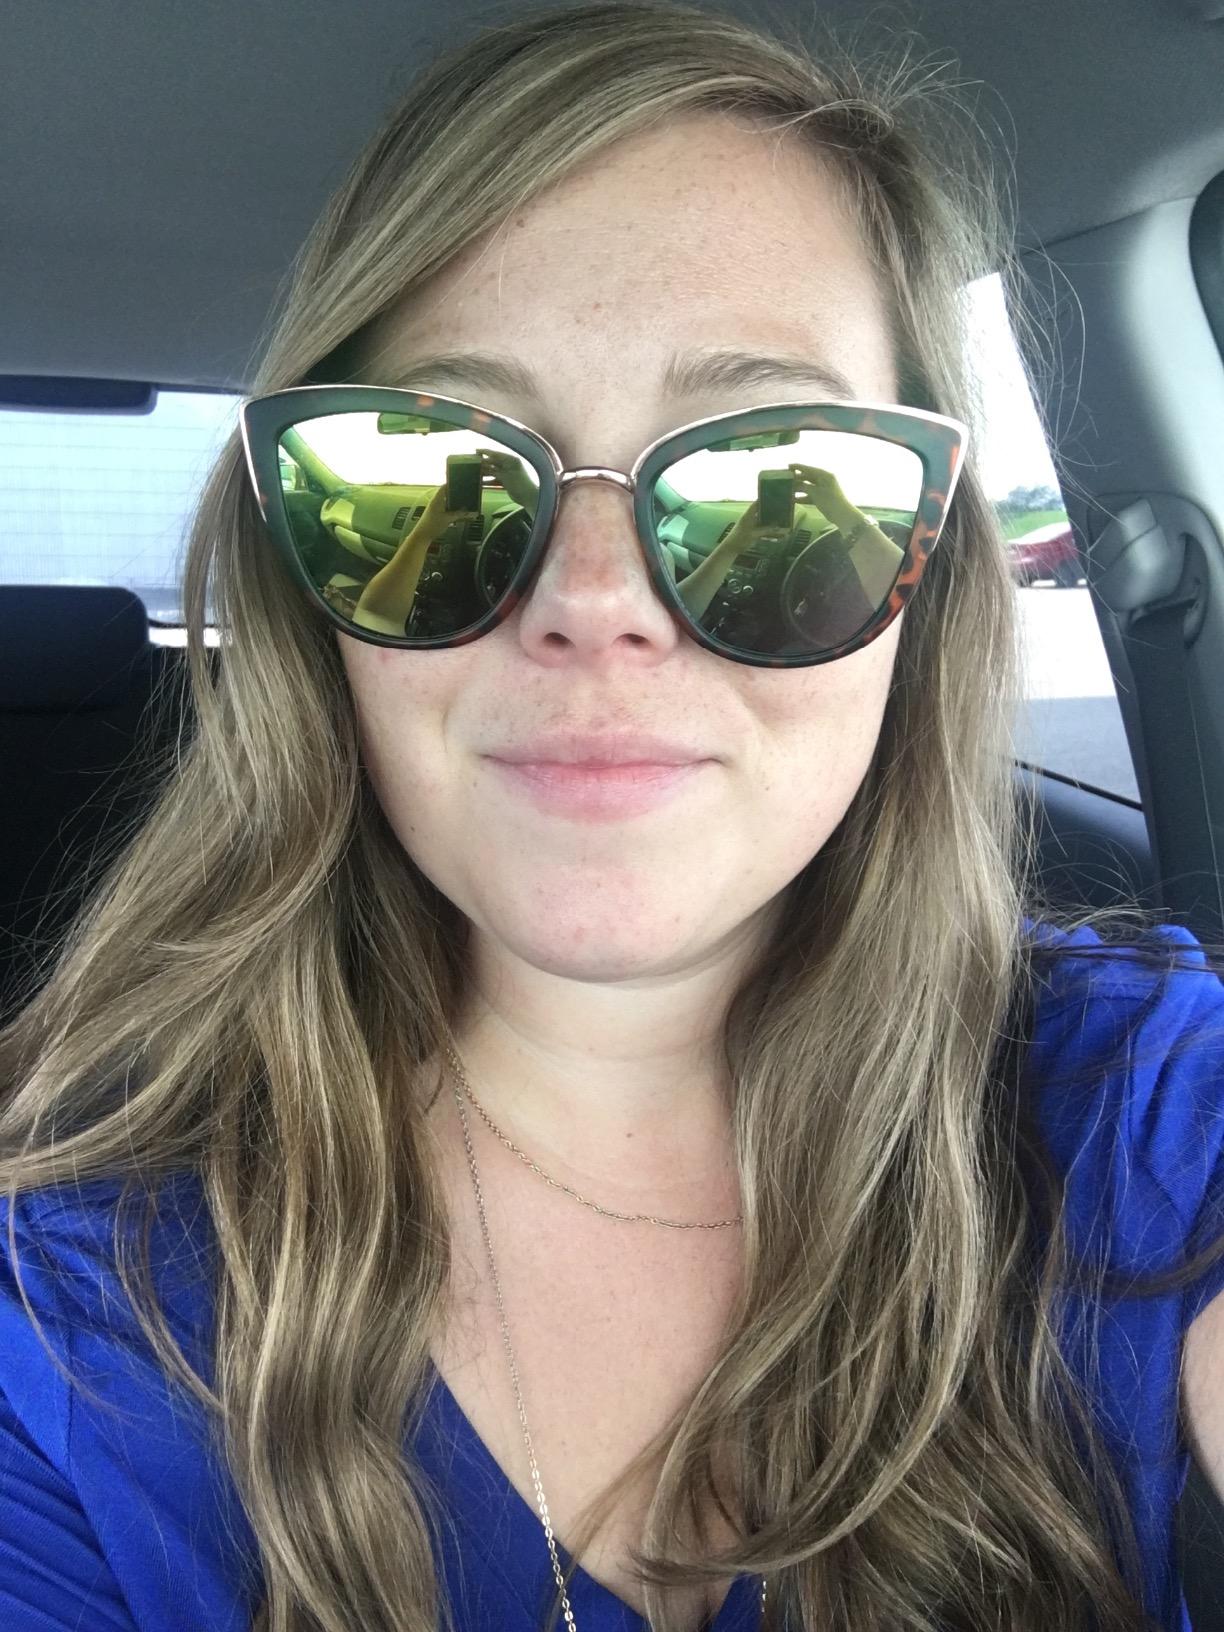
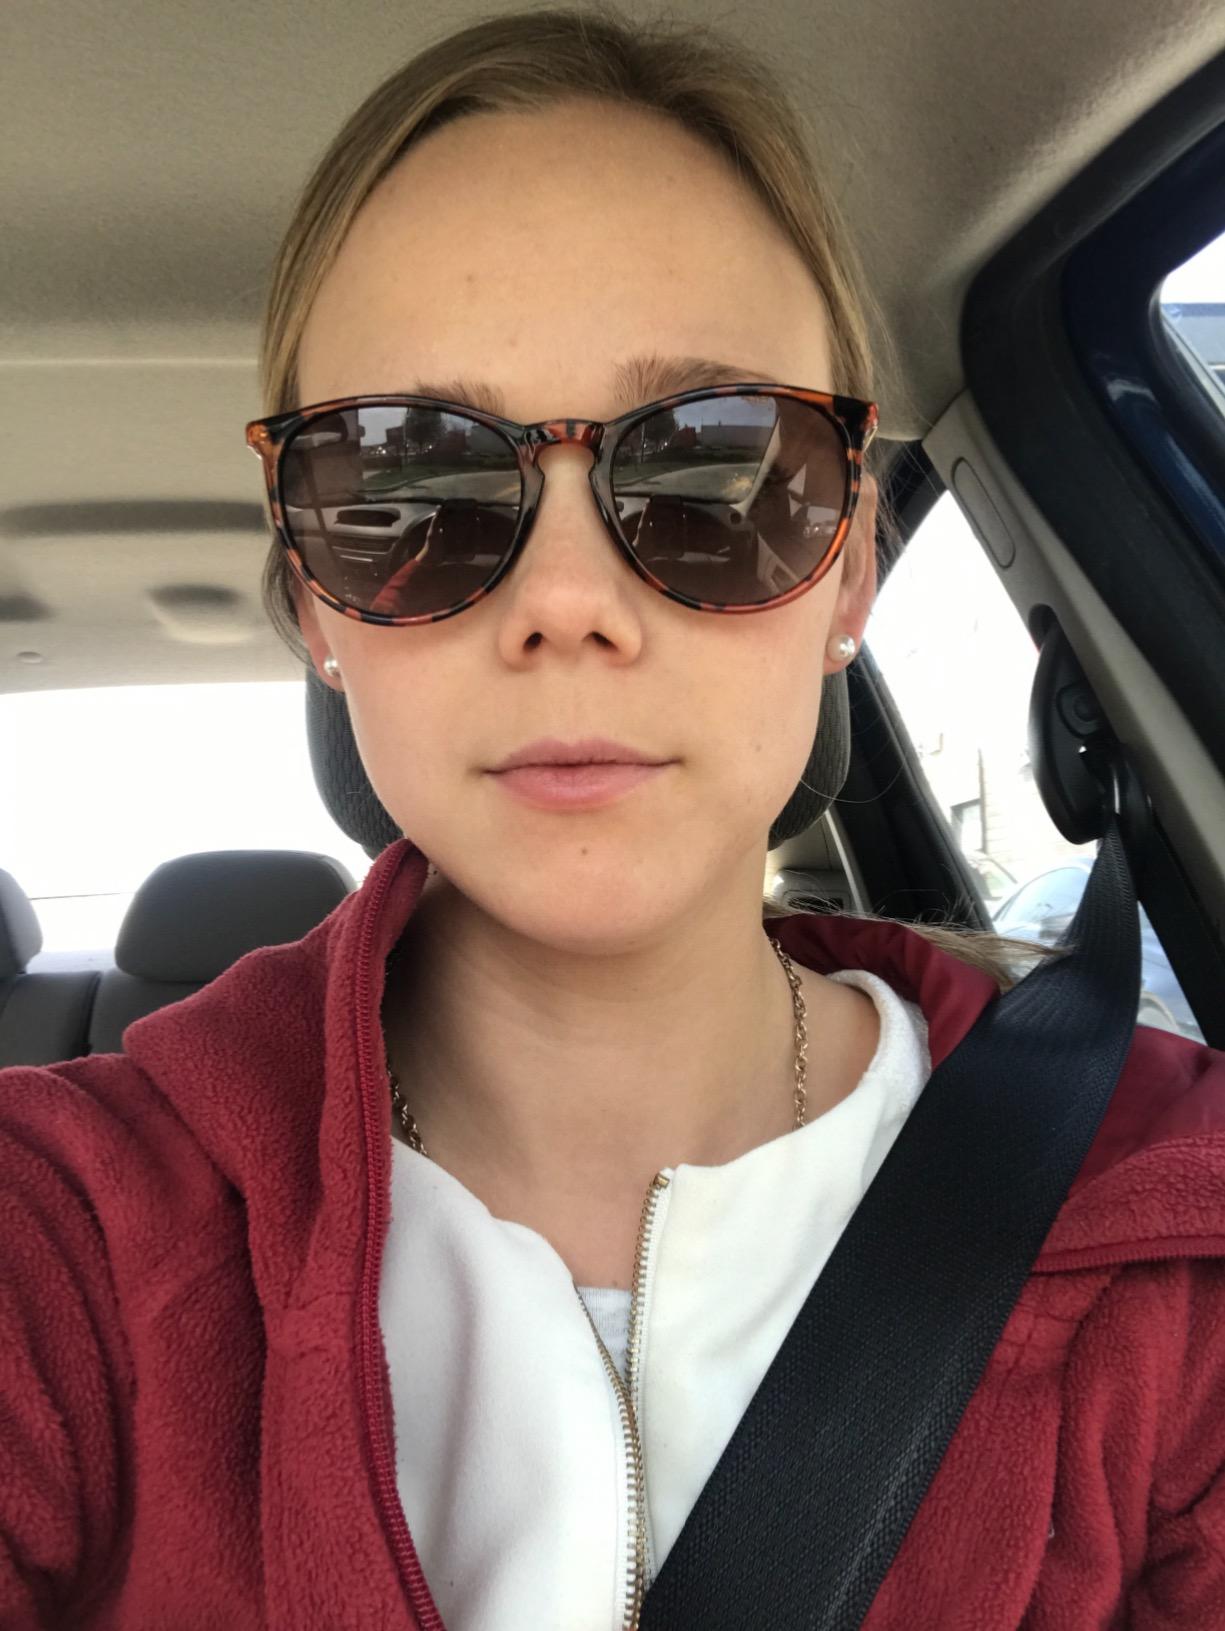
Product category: accessories_sunglasses
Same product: no